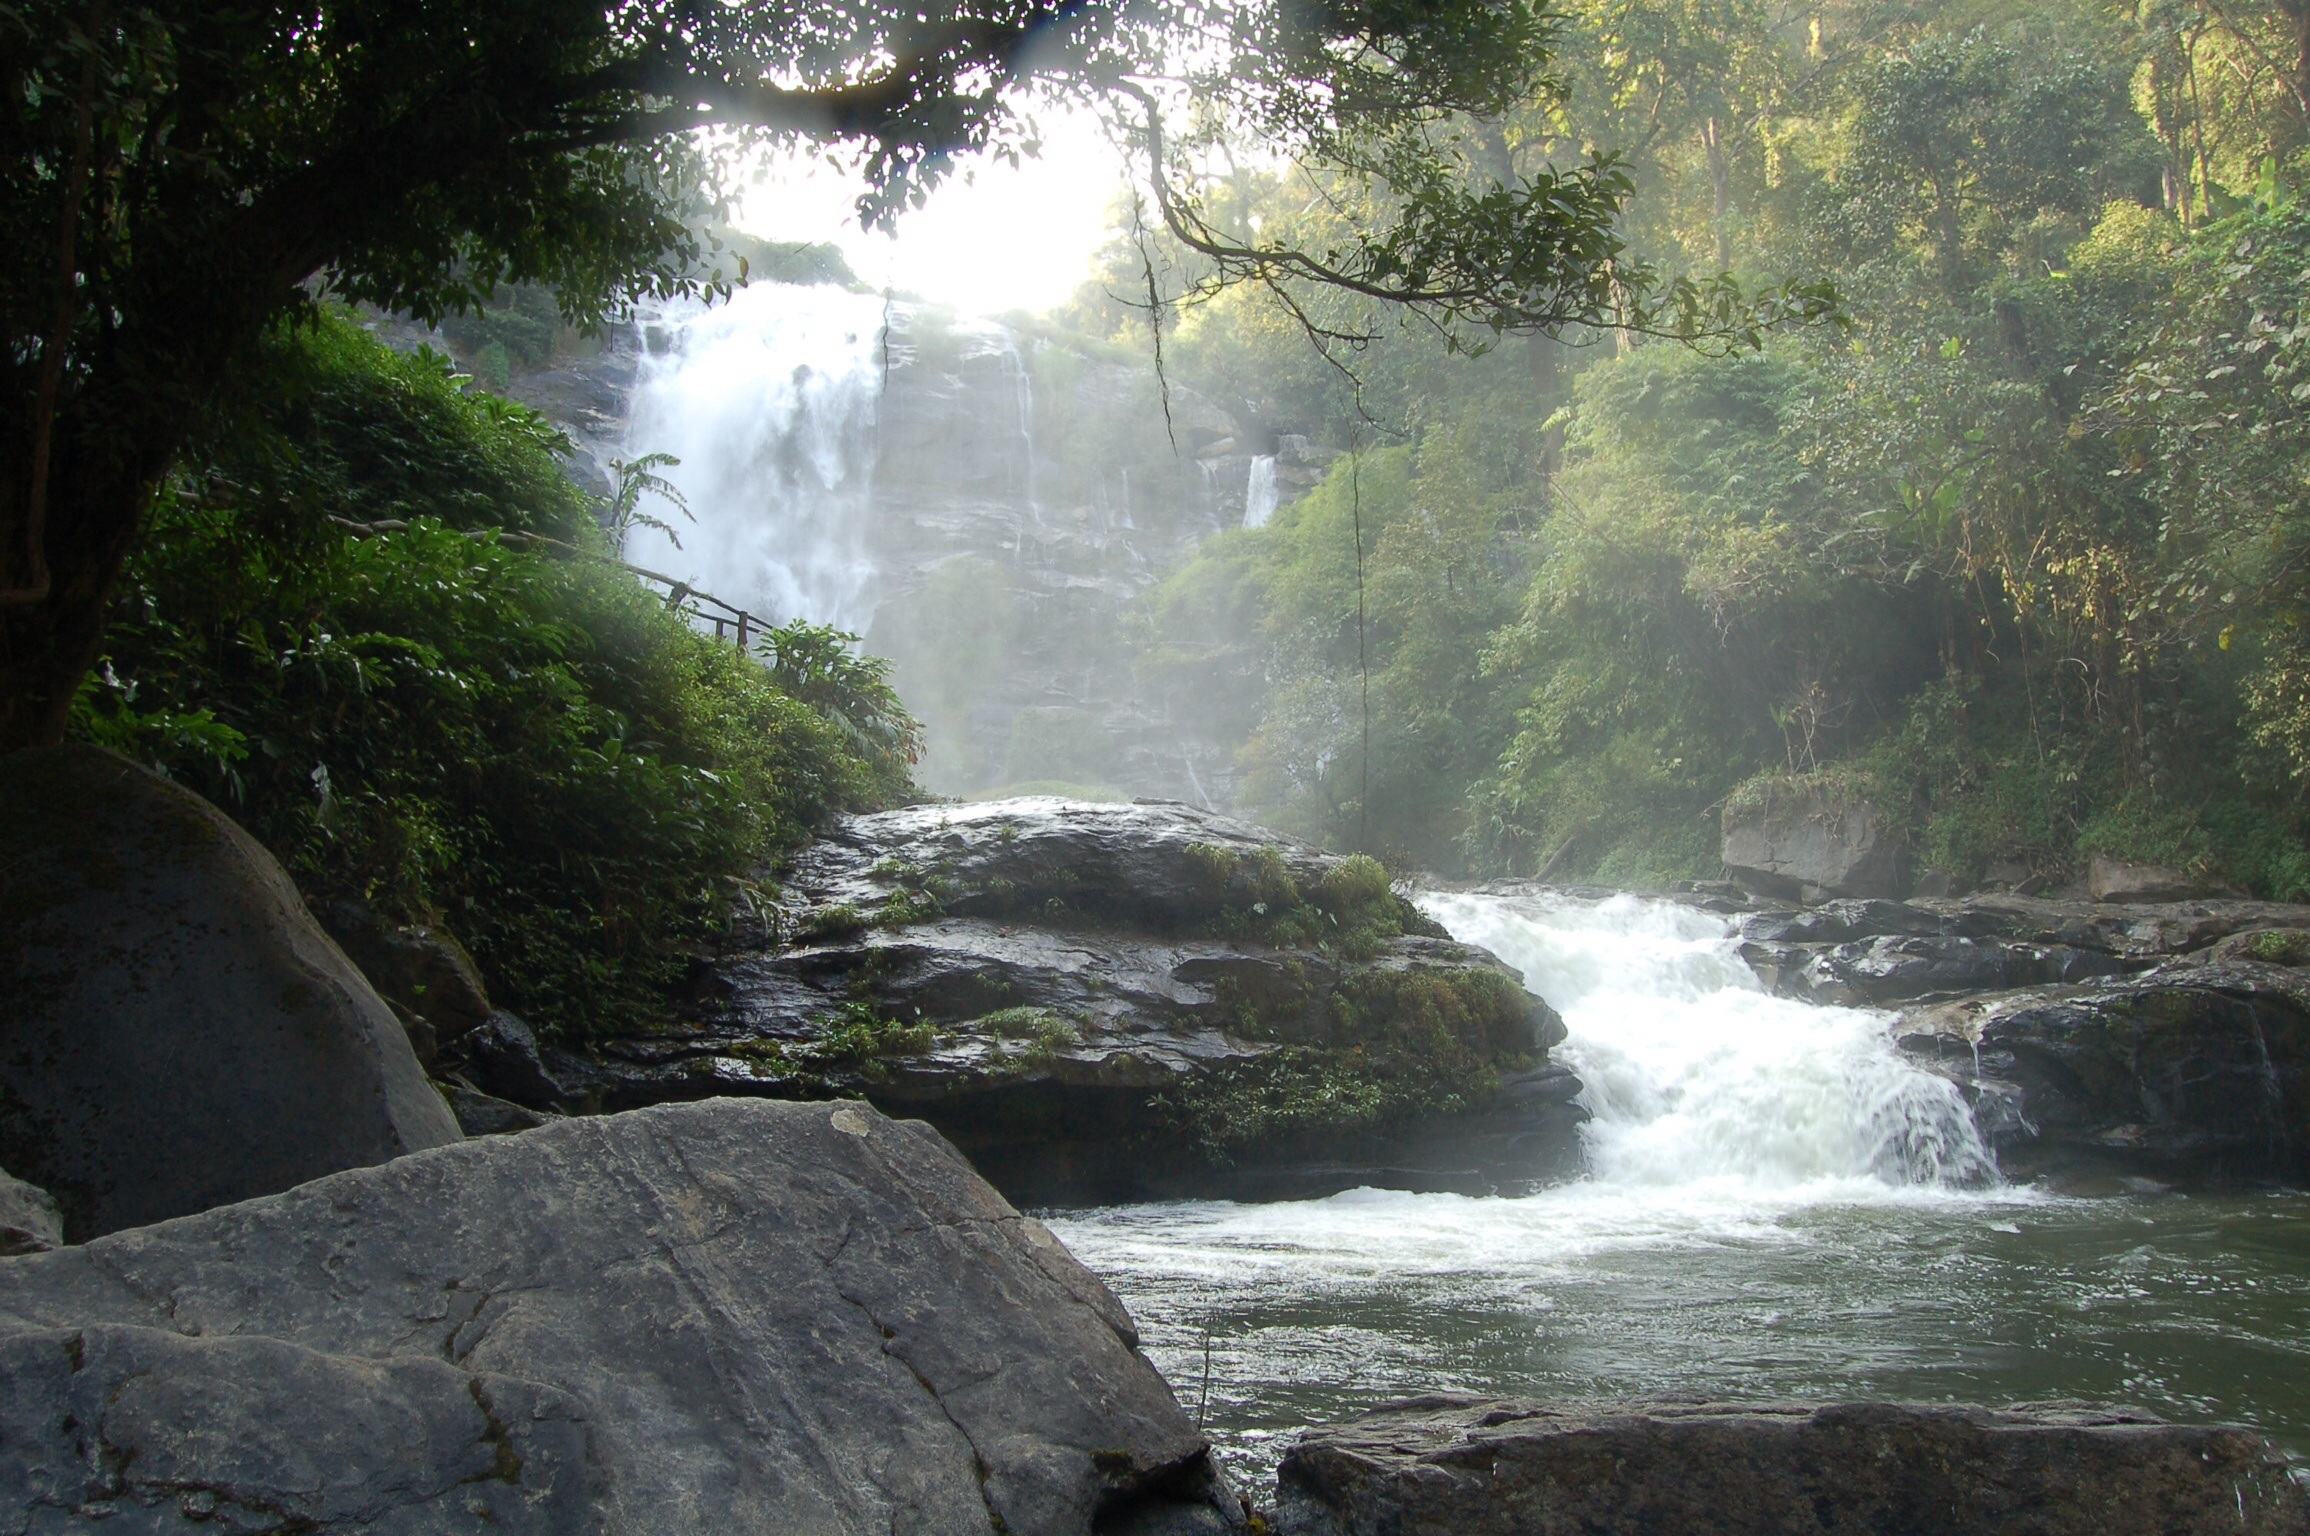
landscape, water, nature, forest, outdoor, rock, waterfall, wilderness, river, stone, wild, stream, flow, cascade, jungle, flowing, scenic, tropical, natural, rapid, body of water, rainforest, beauty, water feature, watercourse, atmospheric phenomenon